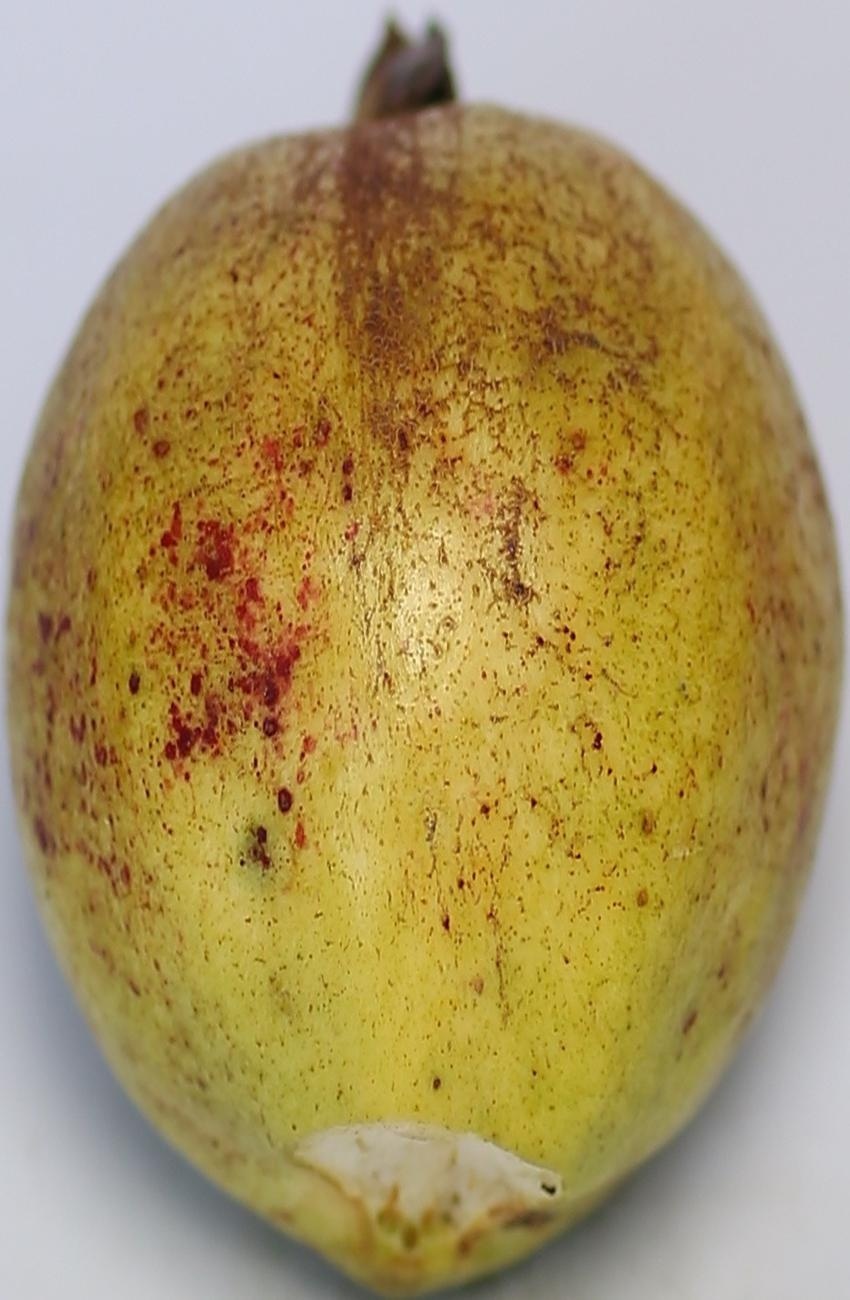
Maturity: ripe
Variety: riyali